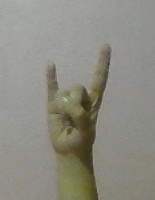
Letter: la